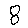
Label: 8